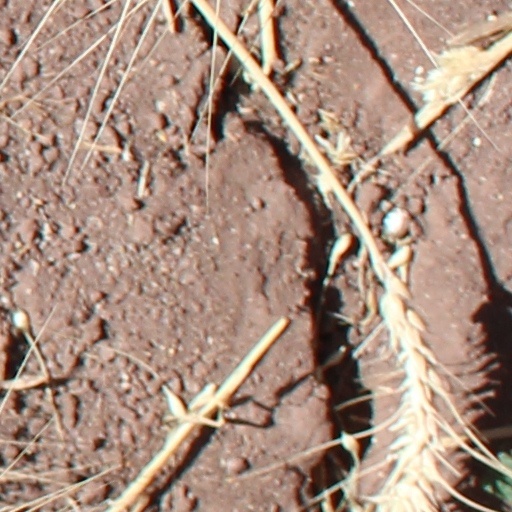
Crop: wheat